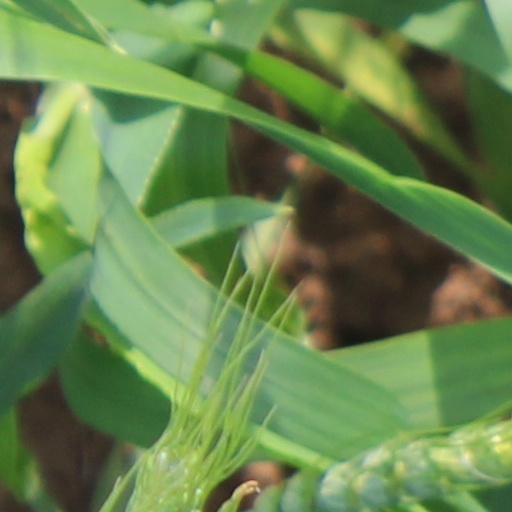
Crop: wheat